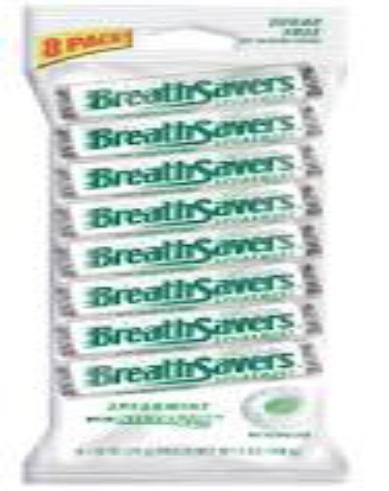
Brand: Breath Savers
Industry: Food